Smetana
Also known as:
ar - Arabic: سميتانة
az - Azerbaijani: Xama
azb - South Azerbaijani: ایسمتانا
be - Belarusian: Смятана
be-tarask - Belarusian (Taraškievica orthography): Сьмятана
bs - Bosnian: Pavlaka
ca - Catalan: Smetana
cs - Czech: Zakysaná smetana
cv - Chuvash: Хăйма
da - Danish: Smetana
de - German: Schmand
es - Spanish: Smetana
et - Estonian: Hapukoor
eu - Basque: Smetana
fa - Persian: سمتانا
fi - Finnish: Smetana
fr - French: Smetana
gl - Galician: Smetana
hu - Hungarian: Tejföl
hy - Armenian: Թթվասեր
hyw - Western Armenian: Թթուասեր
ia - Interlingua: Smetana
it - Italian: Smetana
ja - Japanese: スメタナ
jv - Javanese: Smétana
ka - Georgian: არაჟანი
kk - Kazakh: Қаймақ
ko - Korean: 스메타나
mk - Macedonian: Павлака
ml - Malayalam: സ്മെടാന
ms - Malay: Smetana
nb - Norwegian Bokmål: Smetana
nl - Dutch: Smetana
nn - Norwegian Nynorsk: Smetana
olo - Livvi-Karelian: Kannates
pl - Polish: Śmietana
ro - Romanian: Smântână
ru - Russian: Сметана
rue - Rusyn: Сметана
sgs - Samogitian: Smetuona
sl - Slovenian: Kisla smetana
sr - Serbian: Кисела павлака
sv - Swedish: Smetana
szl - Silesian: Zana
tl - Tagalog: Smetana
tr - Turkish: Smetana
uk - Ukrainian: Сметана
uz - Uzbek: Smetana
vep - Veps: Kandatez
vi - Vietnamese: Smetana
zh - Chinese: 斯美塔那酸奶油
Category: dairy (sour cream)
Cuisine: Central European, Eastern European, Southeastern European, Central Asian
Associated cuisines: Central European, Eastern European, Southeastern European, Central Asian
Area: Austria, Czech Republic, Germany, Hungary, Liechtenstein, Poland, Slovakia, Slovenia, Belarus, Estonia, Latvia, Lithuania, Moldova, Russia, Ukraine, Albania, Bosnia and Herzegovina, Bulgaria, Croatia, Greece, Kosovo, Montenegro, North Macedonia, Romania, Serbia, Kazakhstan, Kyrgyzstan, Tajikistan, Turkmenistan, Uzbekistan
Countries: Austria, Czech Republic, Germany, Hungary, Liechtenstein, Poland, Slovakia, Slovenia, Belarus, Estonia, Latvia, Lithuania, Moldova, Russia, Ukraine, Albania, Bosnia and Herzegovina, Bulgaria, Croatia, Greece, Montenegro, North Macedonia, Romania, Serbia, Kazakhstan, Kyrgyzstan, Tajikistan, Turkmenistan, Uzbekistan
Region: Eastern Europe Central Asia Western Europe Northern Europe Southern Europe

A dairy product produced by souring heavy cream

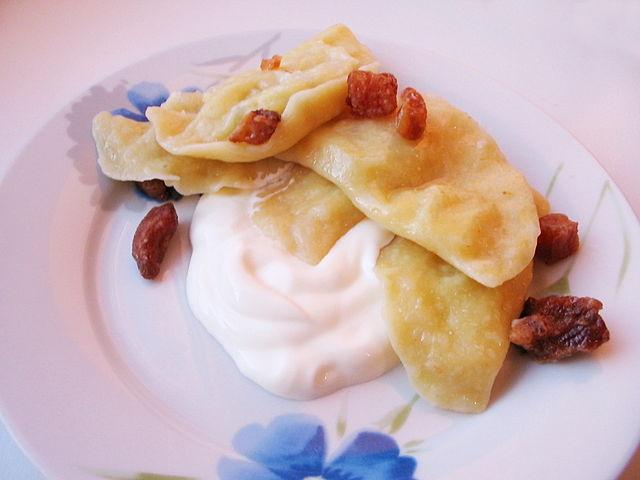
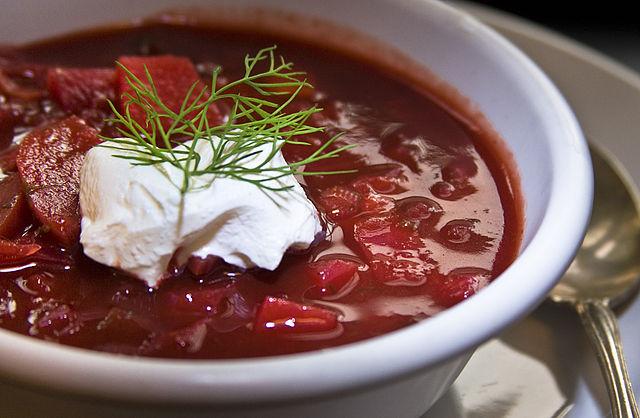